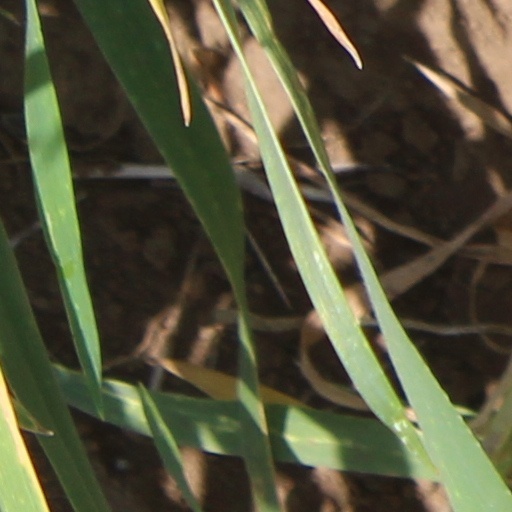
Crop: wheat